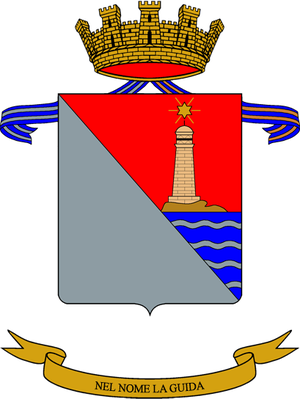
La brigade de bersagliers « Garibaldi » est une unité militaire de l'Armée de terre italienne fondée en 1975 et employée tant en missions internes que dans des opérations de paix et de sécurité multinationales sous l'égide de l'OTAN et de l'ONU.